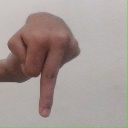
अक्षर: प